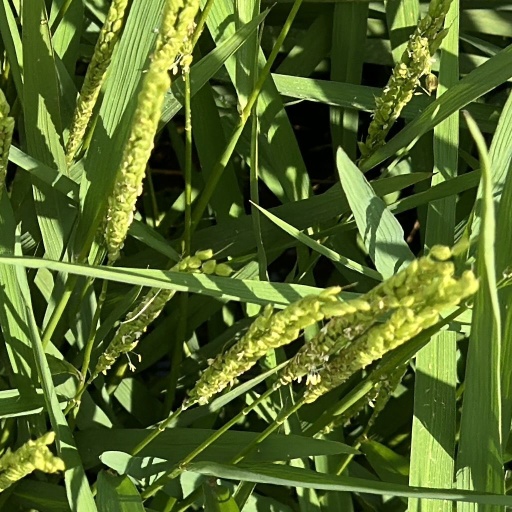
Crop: rice